Hutzler's

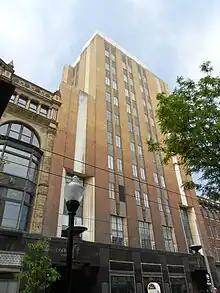
Hutzler Brothers "Tower" building, as seen from Howard Street, May 2012

A five-story building on Saratoga Street and two smaller buildings on Howard Street were added to the Hutzler's downtown location in 1916. Then in 1924 another five floors were added to the Saratoga Street building, bringing it up to 10 floors. Hutzler's Downstairs, an outlet for discounted merchandise, opened in the store's basement in September 1929.